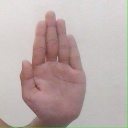
अक्षर: ध